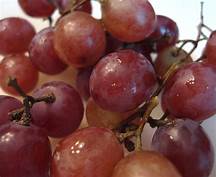
Label: Grapes